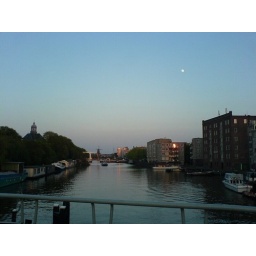
sunlight reflected by the windows and moon on a perfect blue sky.